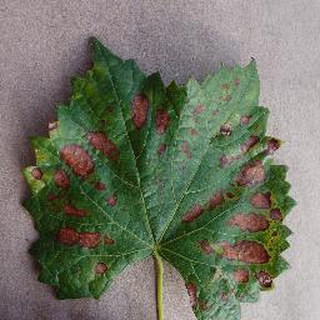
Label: grape_esca_black_measles